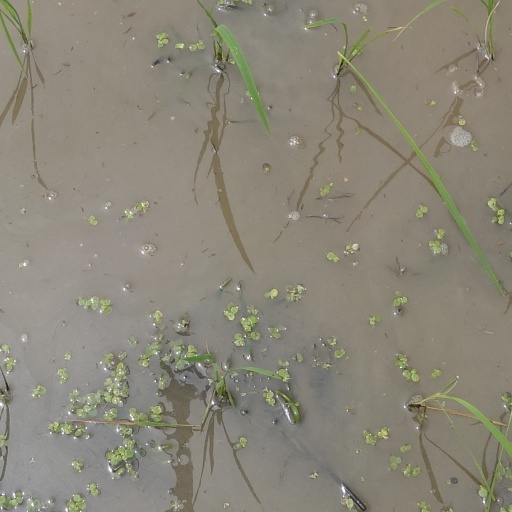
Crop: rice